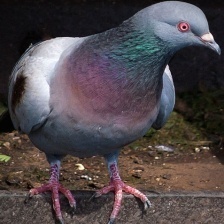
Species: ROCK DOVE
Scientific name: COLUMBA LIVIA